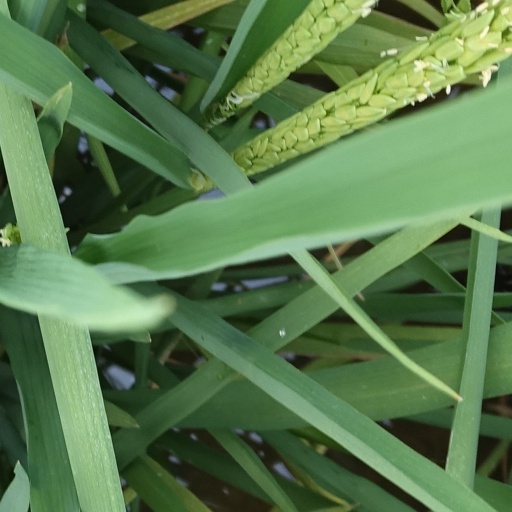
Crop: rice